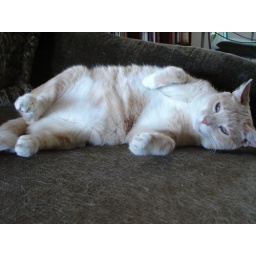
arthur, the sweetest orange cat in the world